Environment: real
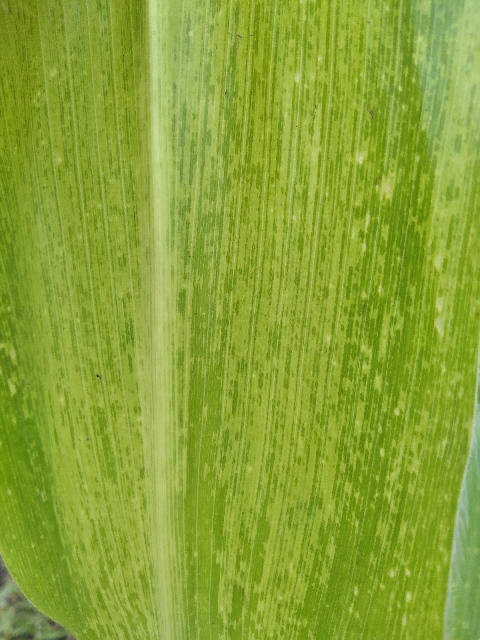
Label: lethal_necrosis